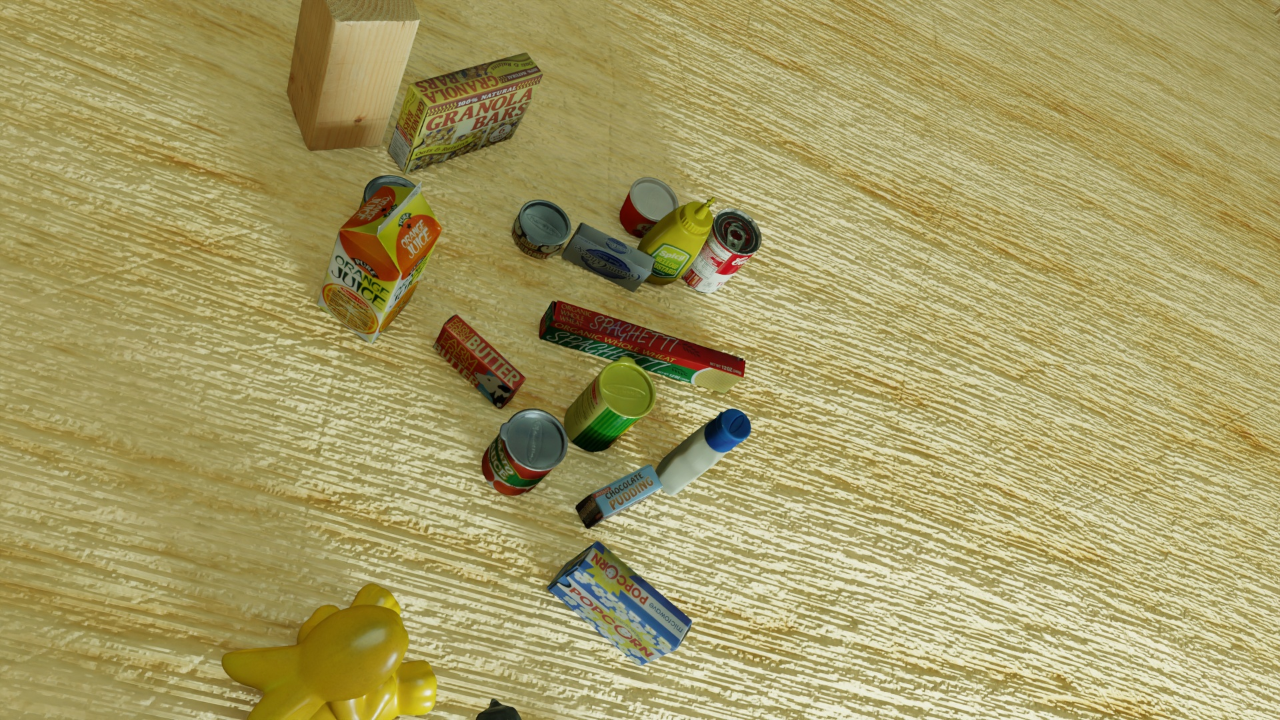
Question:
What are the five normalized (x, y) points between 0 and 1 in the image for the grasp plane of the carton of orange juice? Your answer should be as Grasp center: [], Left finger base: [], Right finger base: [], Left finger tip: [], Right finger tip: [].
Answer: Grasp center: [0.347656, 0.370833], Left finger base: [0.325781, 0.423611], Right finger base: [0.36875, 0.320833], Left finger tip: [0.290625, 0.397222], Right finger tip: [0.336719, 0.295833]